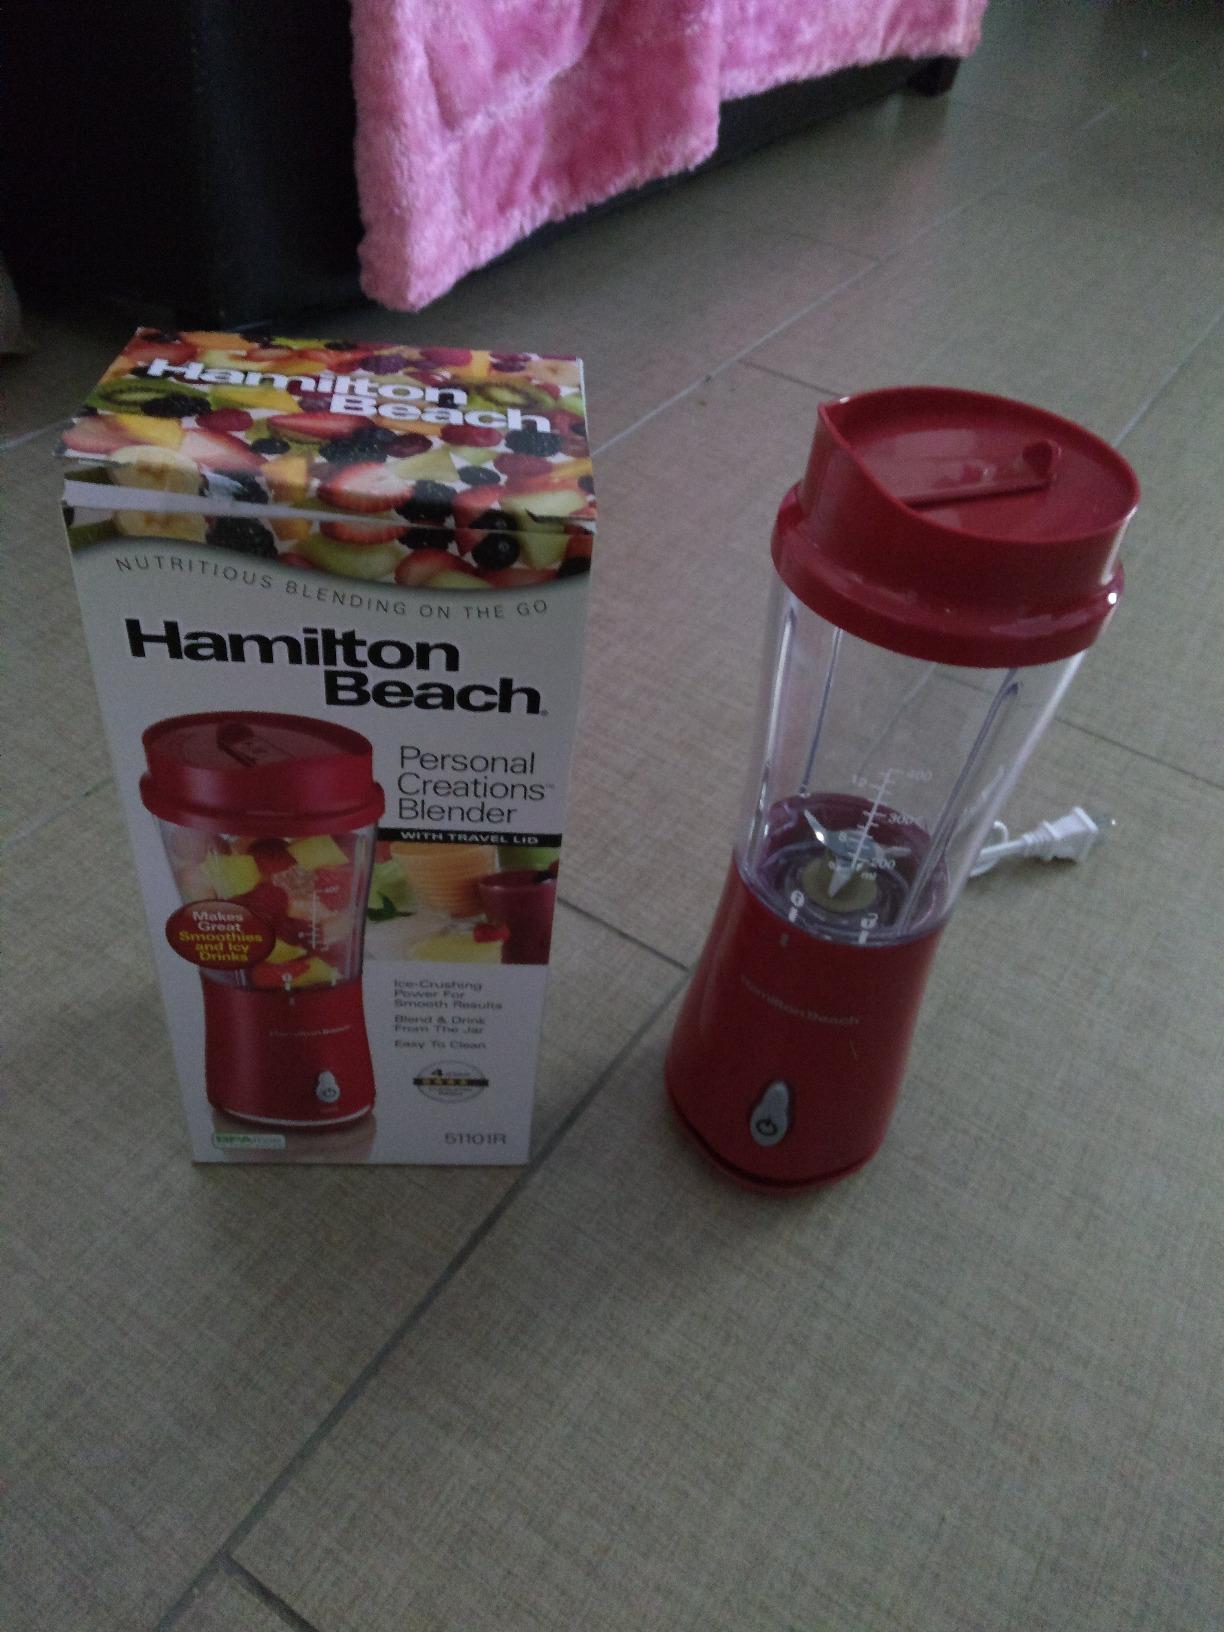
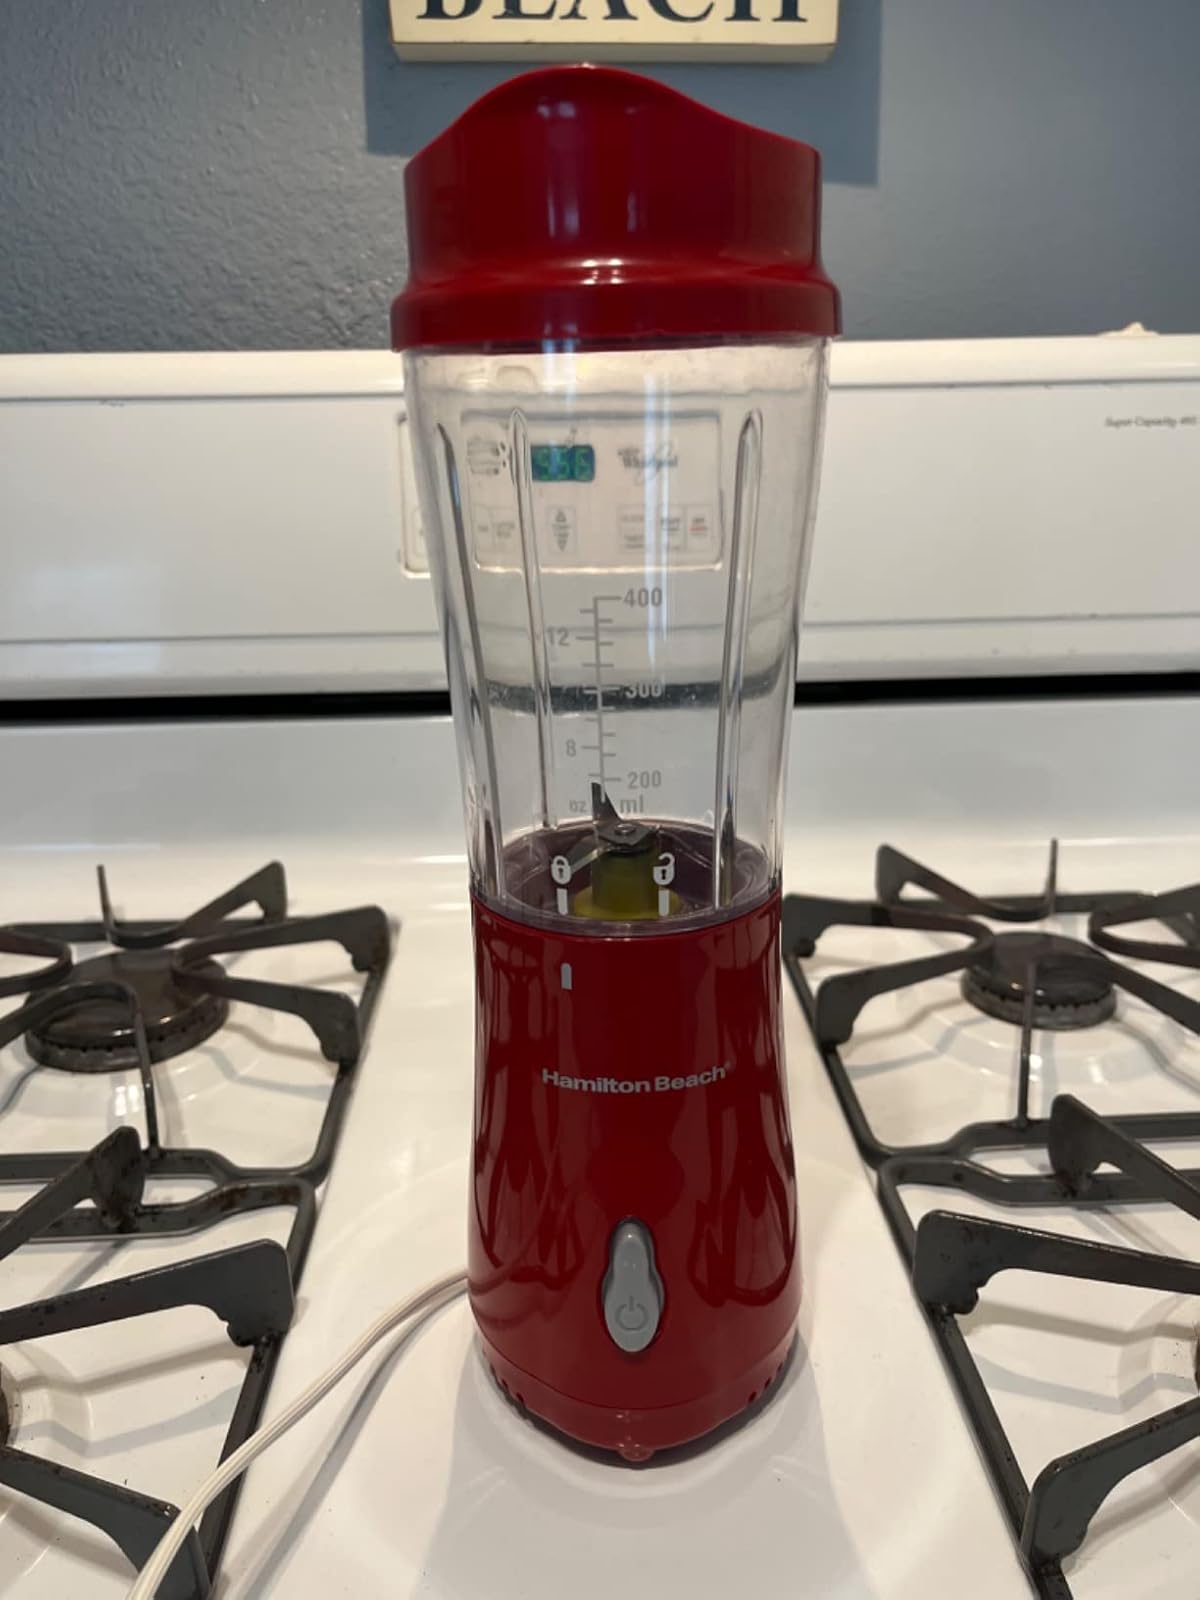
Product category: items_blender
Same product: yes